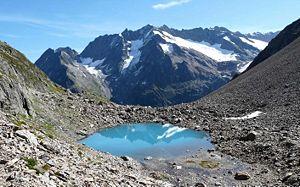
L'Hinter Tierberg est un sommet des Alpes uranaises, en Suisse. Il culmine à 3 445 m d'altitude.
Les Alpes uranaises sont un massif montagneux situé dans la partie centrale des Alpes en Suisse. Elles sont à cheval sur les cantons du Valais, de Berne, d'Uri, d'Obwald, de Nidwald et de Lucerne.